Insector X

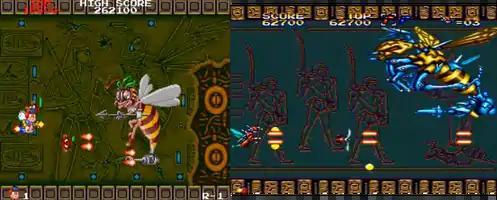
Arcade version (left) and Mega Drive version

Hot-B converted "Insector-X" to the Famicom for Taito with minor changes, as well as their own revised version for the Sega Mega Drive. The original arcade version is included in "Taito Legends 2".